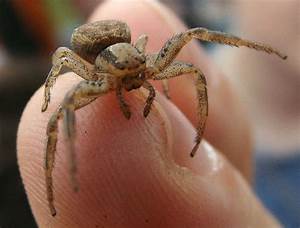
Label: ragno